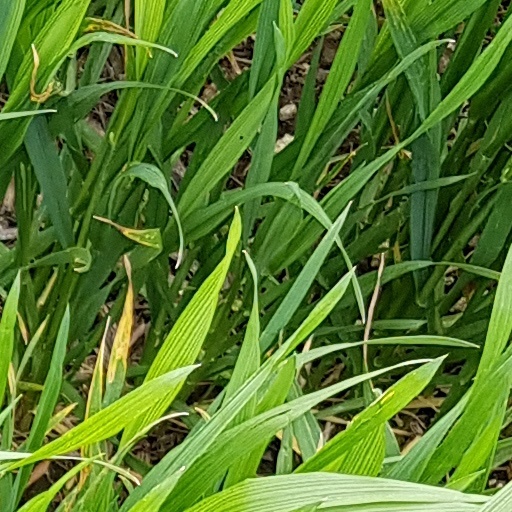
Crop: wheat